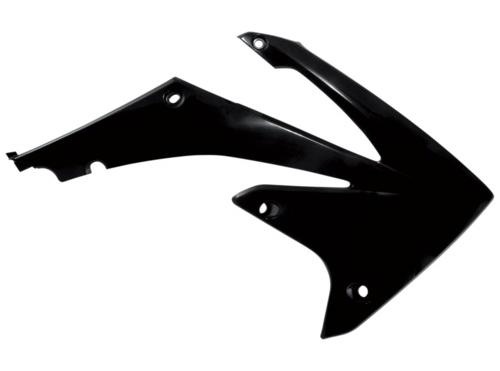
Acerbis Radiator Shrouds - Black 2205440001
The distinctive look of Acerbis is everywhere Pre-drilled pieces mount easily to stock locations Made in Italy
Brand: Acerbis
Category: Vehicles & Parts > Vehicle Parts & Accessories > Motor Vehicle Parts > Motor Vehicle Cooling Systems > Fan Shrouds